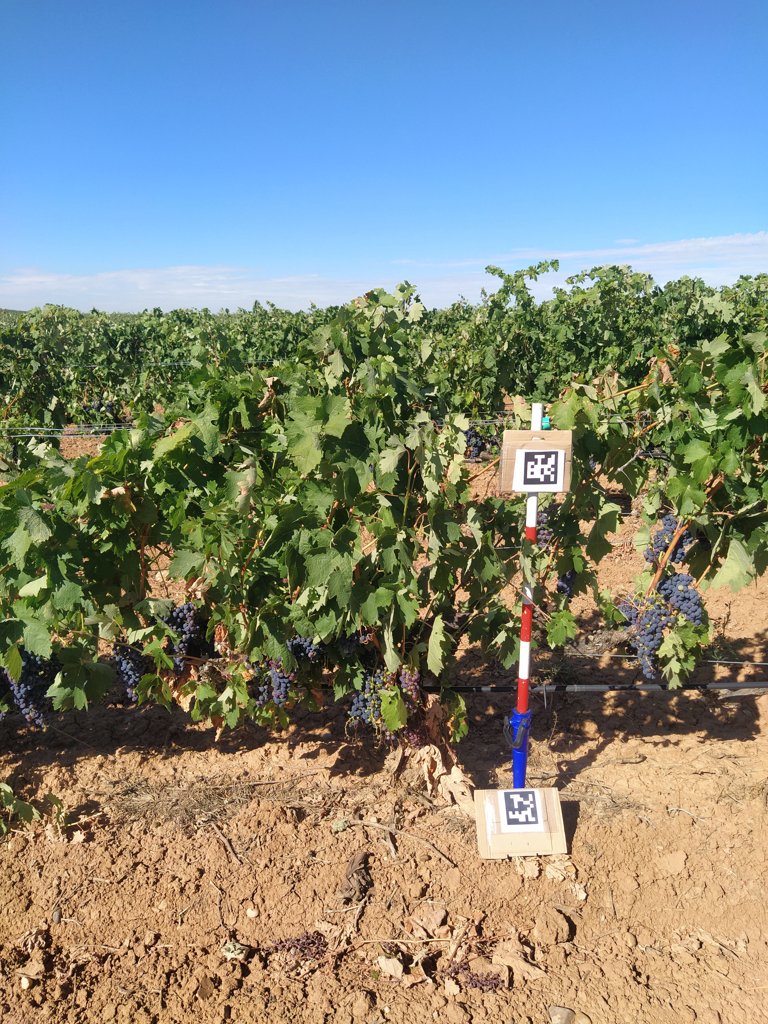
Berries visible: 680
Grape clusters: 16